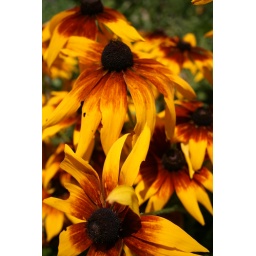
These are like black eyed susans in Australia, but bigger and more like daisies or flannel flowers in size and shape...